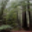
Label: forest